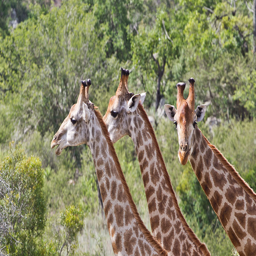
A group of giraffes shown from the neck up in a wooded area.
Three giraffes pausing in front of a background of foliage.
Three giraffes standing in front of a group of trees.
3 giraffes are seen in a forested area, but only from the neck up.
One, two, three, giraffes, I see, one looking at me.